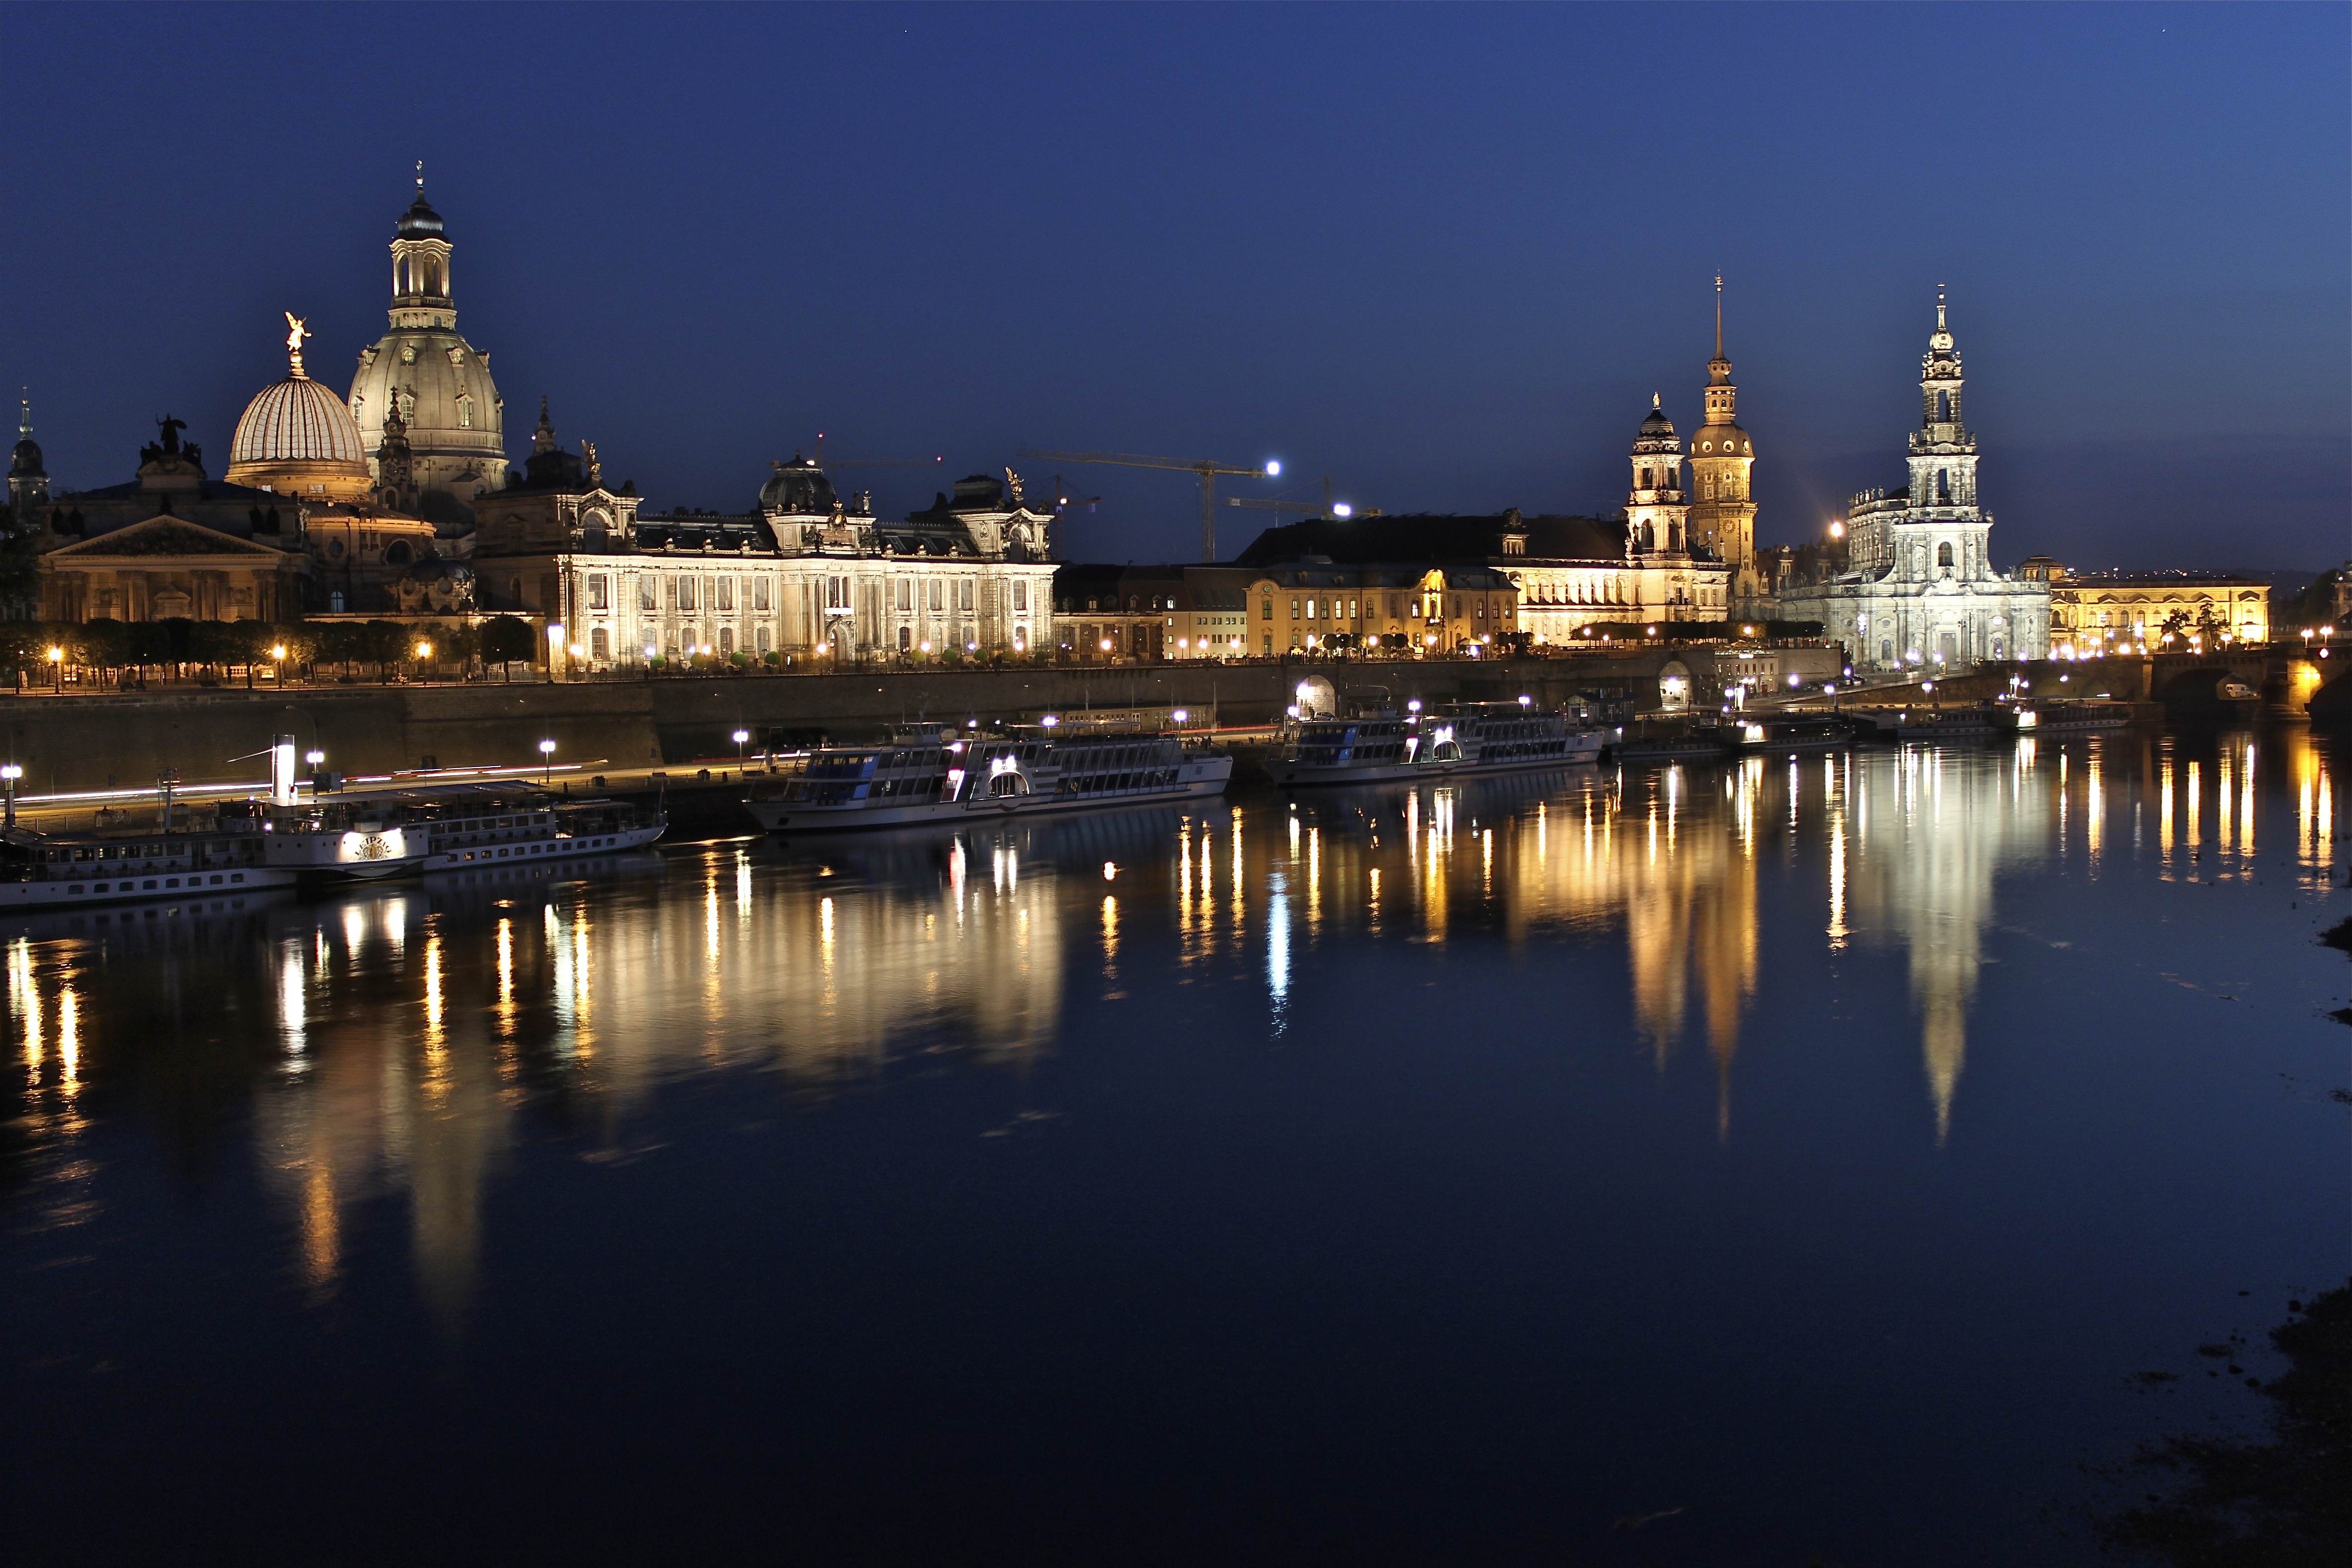
horizon, dock, skyline, night, morning, dawn, city, cityscape, dusk, evening, reflection, landmark, city lights, dresden, night photography, human settlement